2011 Sri Lanka Premier League

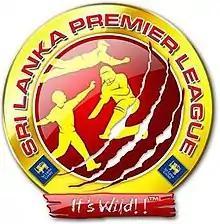
2011 Sri Lanka Premier League logo

The 2011 Sri Lanka Premier League was a postponed Twenty20 cricket league. It was scheduled as the first edition of the new Twenty20 domestic cricket competition in Sri Lanka, from 19 July to 4 August. It was postponed until 2012, which was held as the 2012 Sri Lanka Premier League, after problems due to allegations of corruption and incompetence by Sri Lanka Cricket. The Board of Control for Cricket in India had also decided not to allow Indian players to play in the tournament.